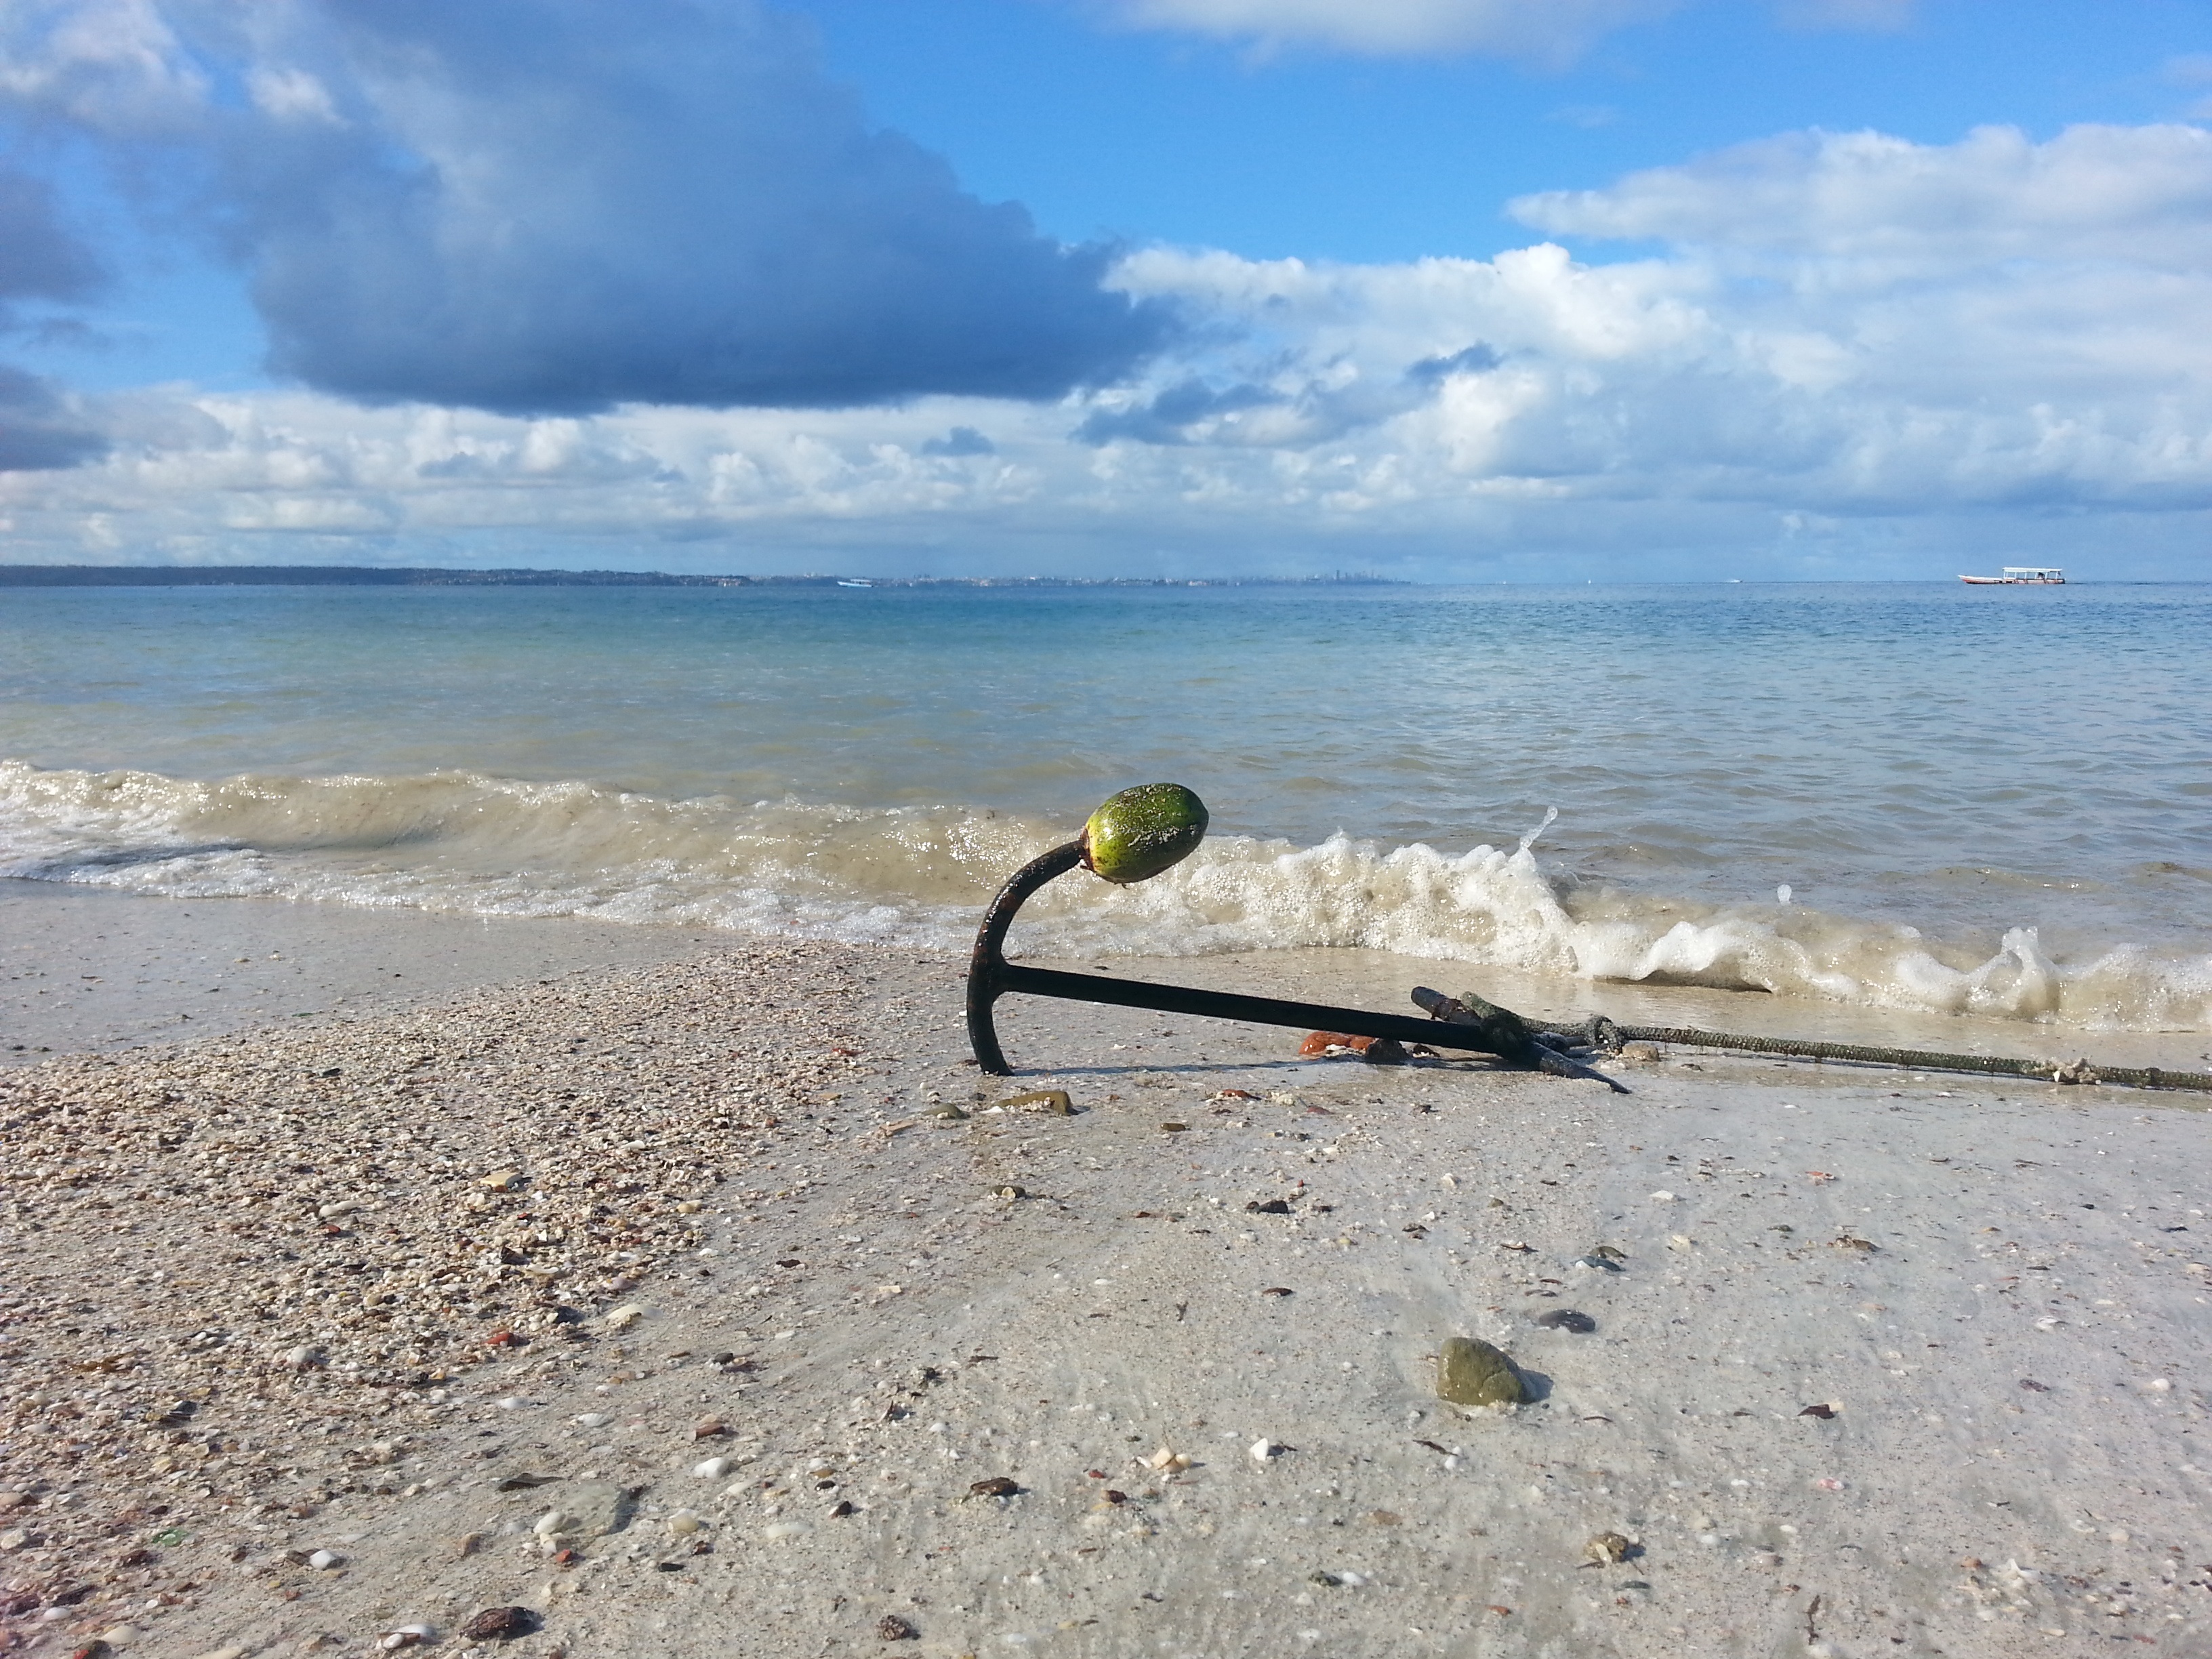
beach, sea, coast, sand, ocean, cloud, sky, shore, wave, wind, bay, blue, material, body of water, blue sky, anchor, mar, litoral, beira mar, mudflat, wind wave